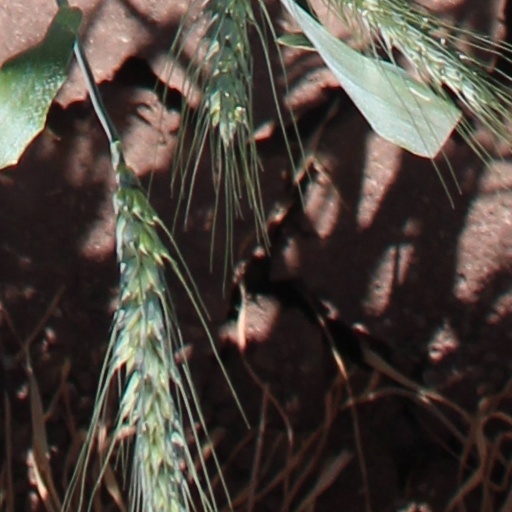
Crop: wheat